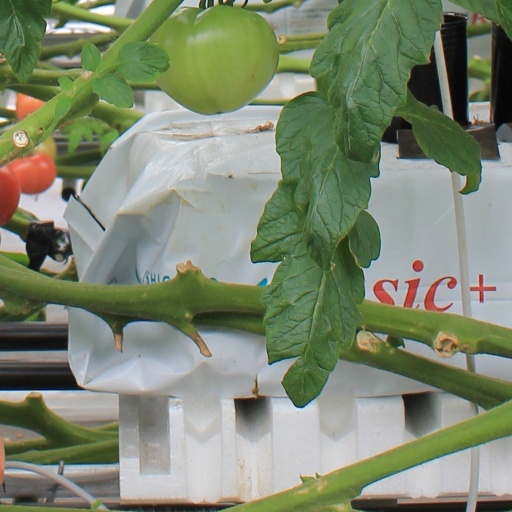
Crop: tomato